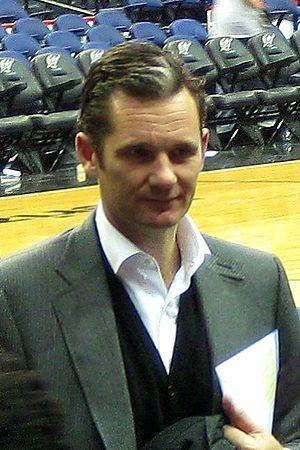
La famille royale d'Espagne est composée du titulaire de la couronne, qui porte le titre de roi ou de reine d'Espagne, de son conjoint, prince ou reine consort, de ses enfants et de ses parents.
Iñaki Urdangarin Liebaert, né le 15 janvier 1968 à Zumarraga, est un ancien joueur de handball espagnol, ayant joué en équipe nationale. Époux de l'infante Cristina de Borbón, seconde fille du roi Juan Carlos Iᵉʳ d'Espagne. Par ce mariage, il est devenu duc consort de Palma de Majorque.